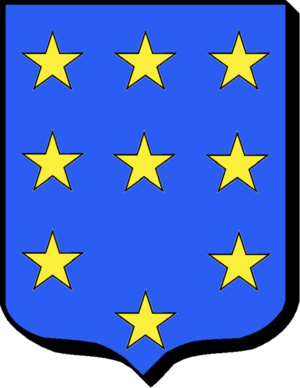
D'azur, à neuf étoiles d'or posées 3, 3, 2 et 1.
Le château de Losse se situe sur la commune de Thonac, au bord de la Vézère, dans le département de la Dordogne. Classé monument historique le 5 août 1932, il est ouvert à la visite.
Jean de Losse est un noble français, époux d'Anne de Saint-Clar de Puymartin.